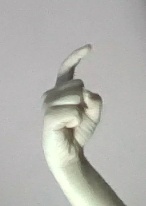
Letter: ra